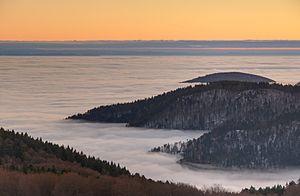
Brouillard dans la vallée de la Savoureuse au coucher du Soleil, vu depuis le sommet du Ballon d'Alsace (HDR). Español: Niebla en el valle del río Savoureuse al atardecer. Fotografía HDR tomada desde la cima del Ballon d'Alsace.
Créée en 2002, la réserve naturelle nationale des Ballons comtois est située en France, au sud-ouest du massif des Vosges, à cheval sur deux régions et trois départements :
Le Sentier de grande randonnée 59 est un itinéraire balisé de randonnée pédestre traversant la Franche-Comté historique du Ballon d'Alsace à Culoz, en Auvergne-Rhône-Alpes.